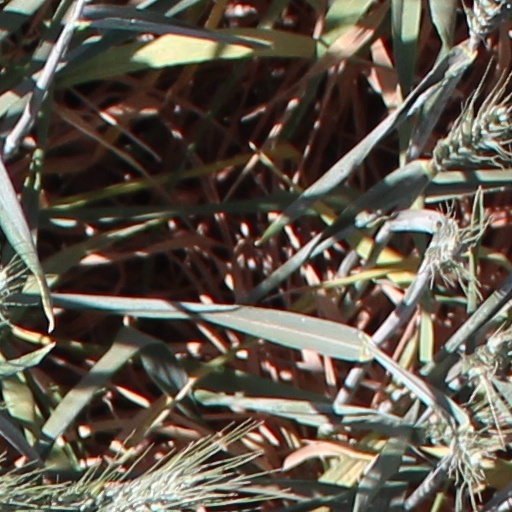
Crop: wheat